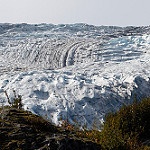
Scene: Outdoor